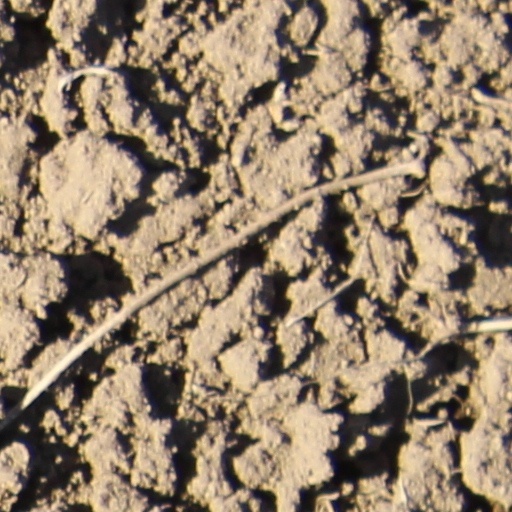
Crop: wheat